Question: Please indicate a possible affordance area of fork that can be used for holding
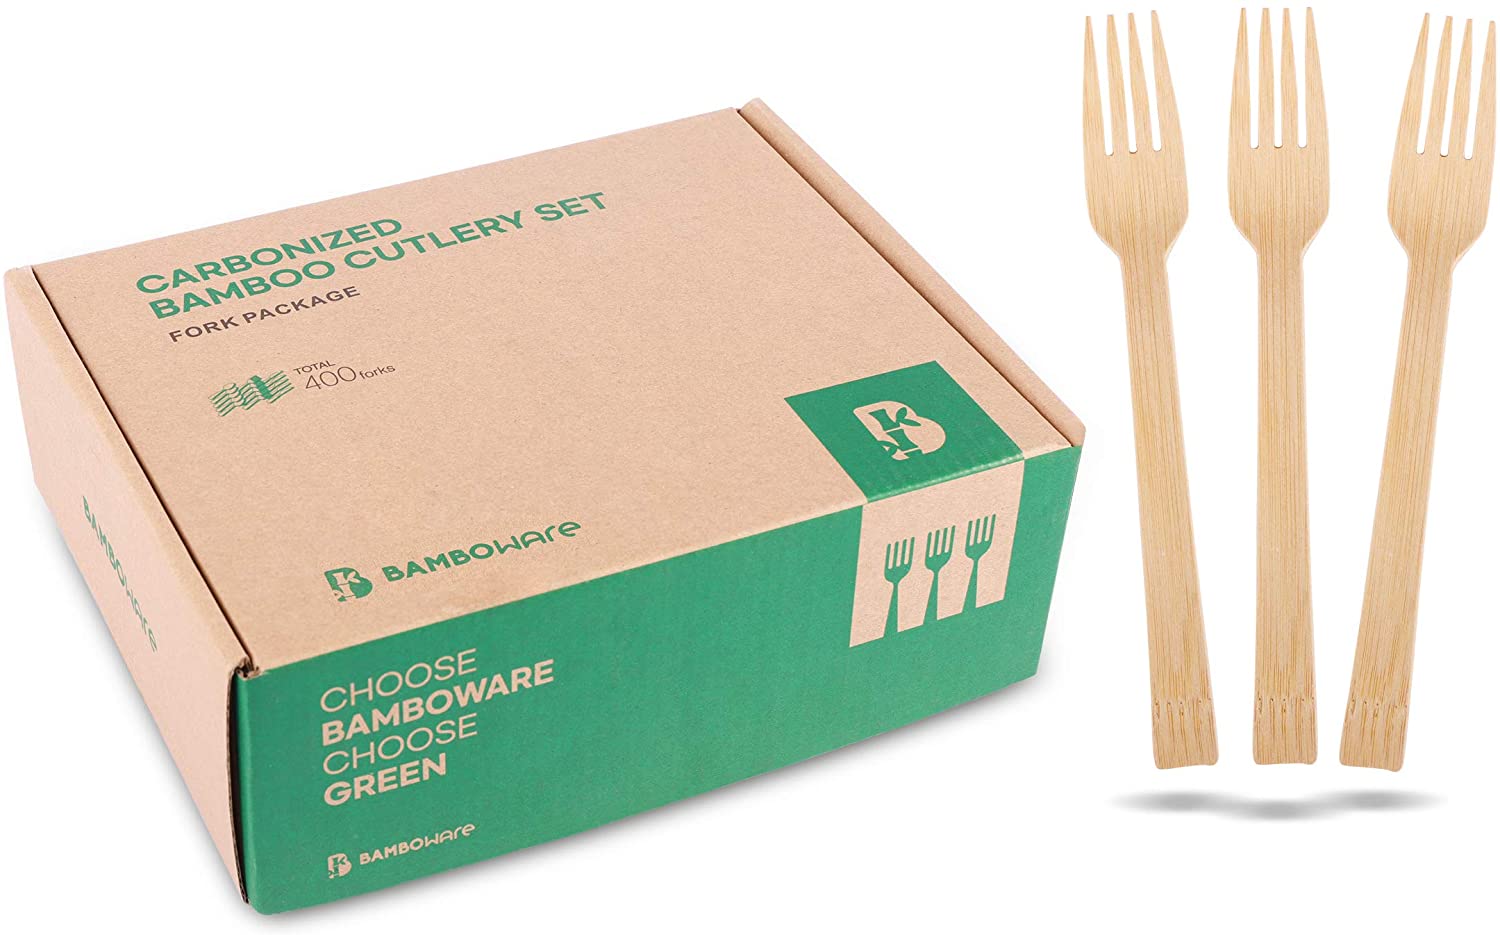
Answer: [1263.004, 474.542, 1315.009, 757.317]